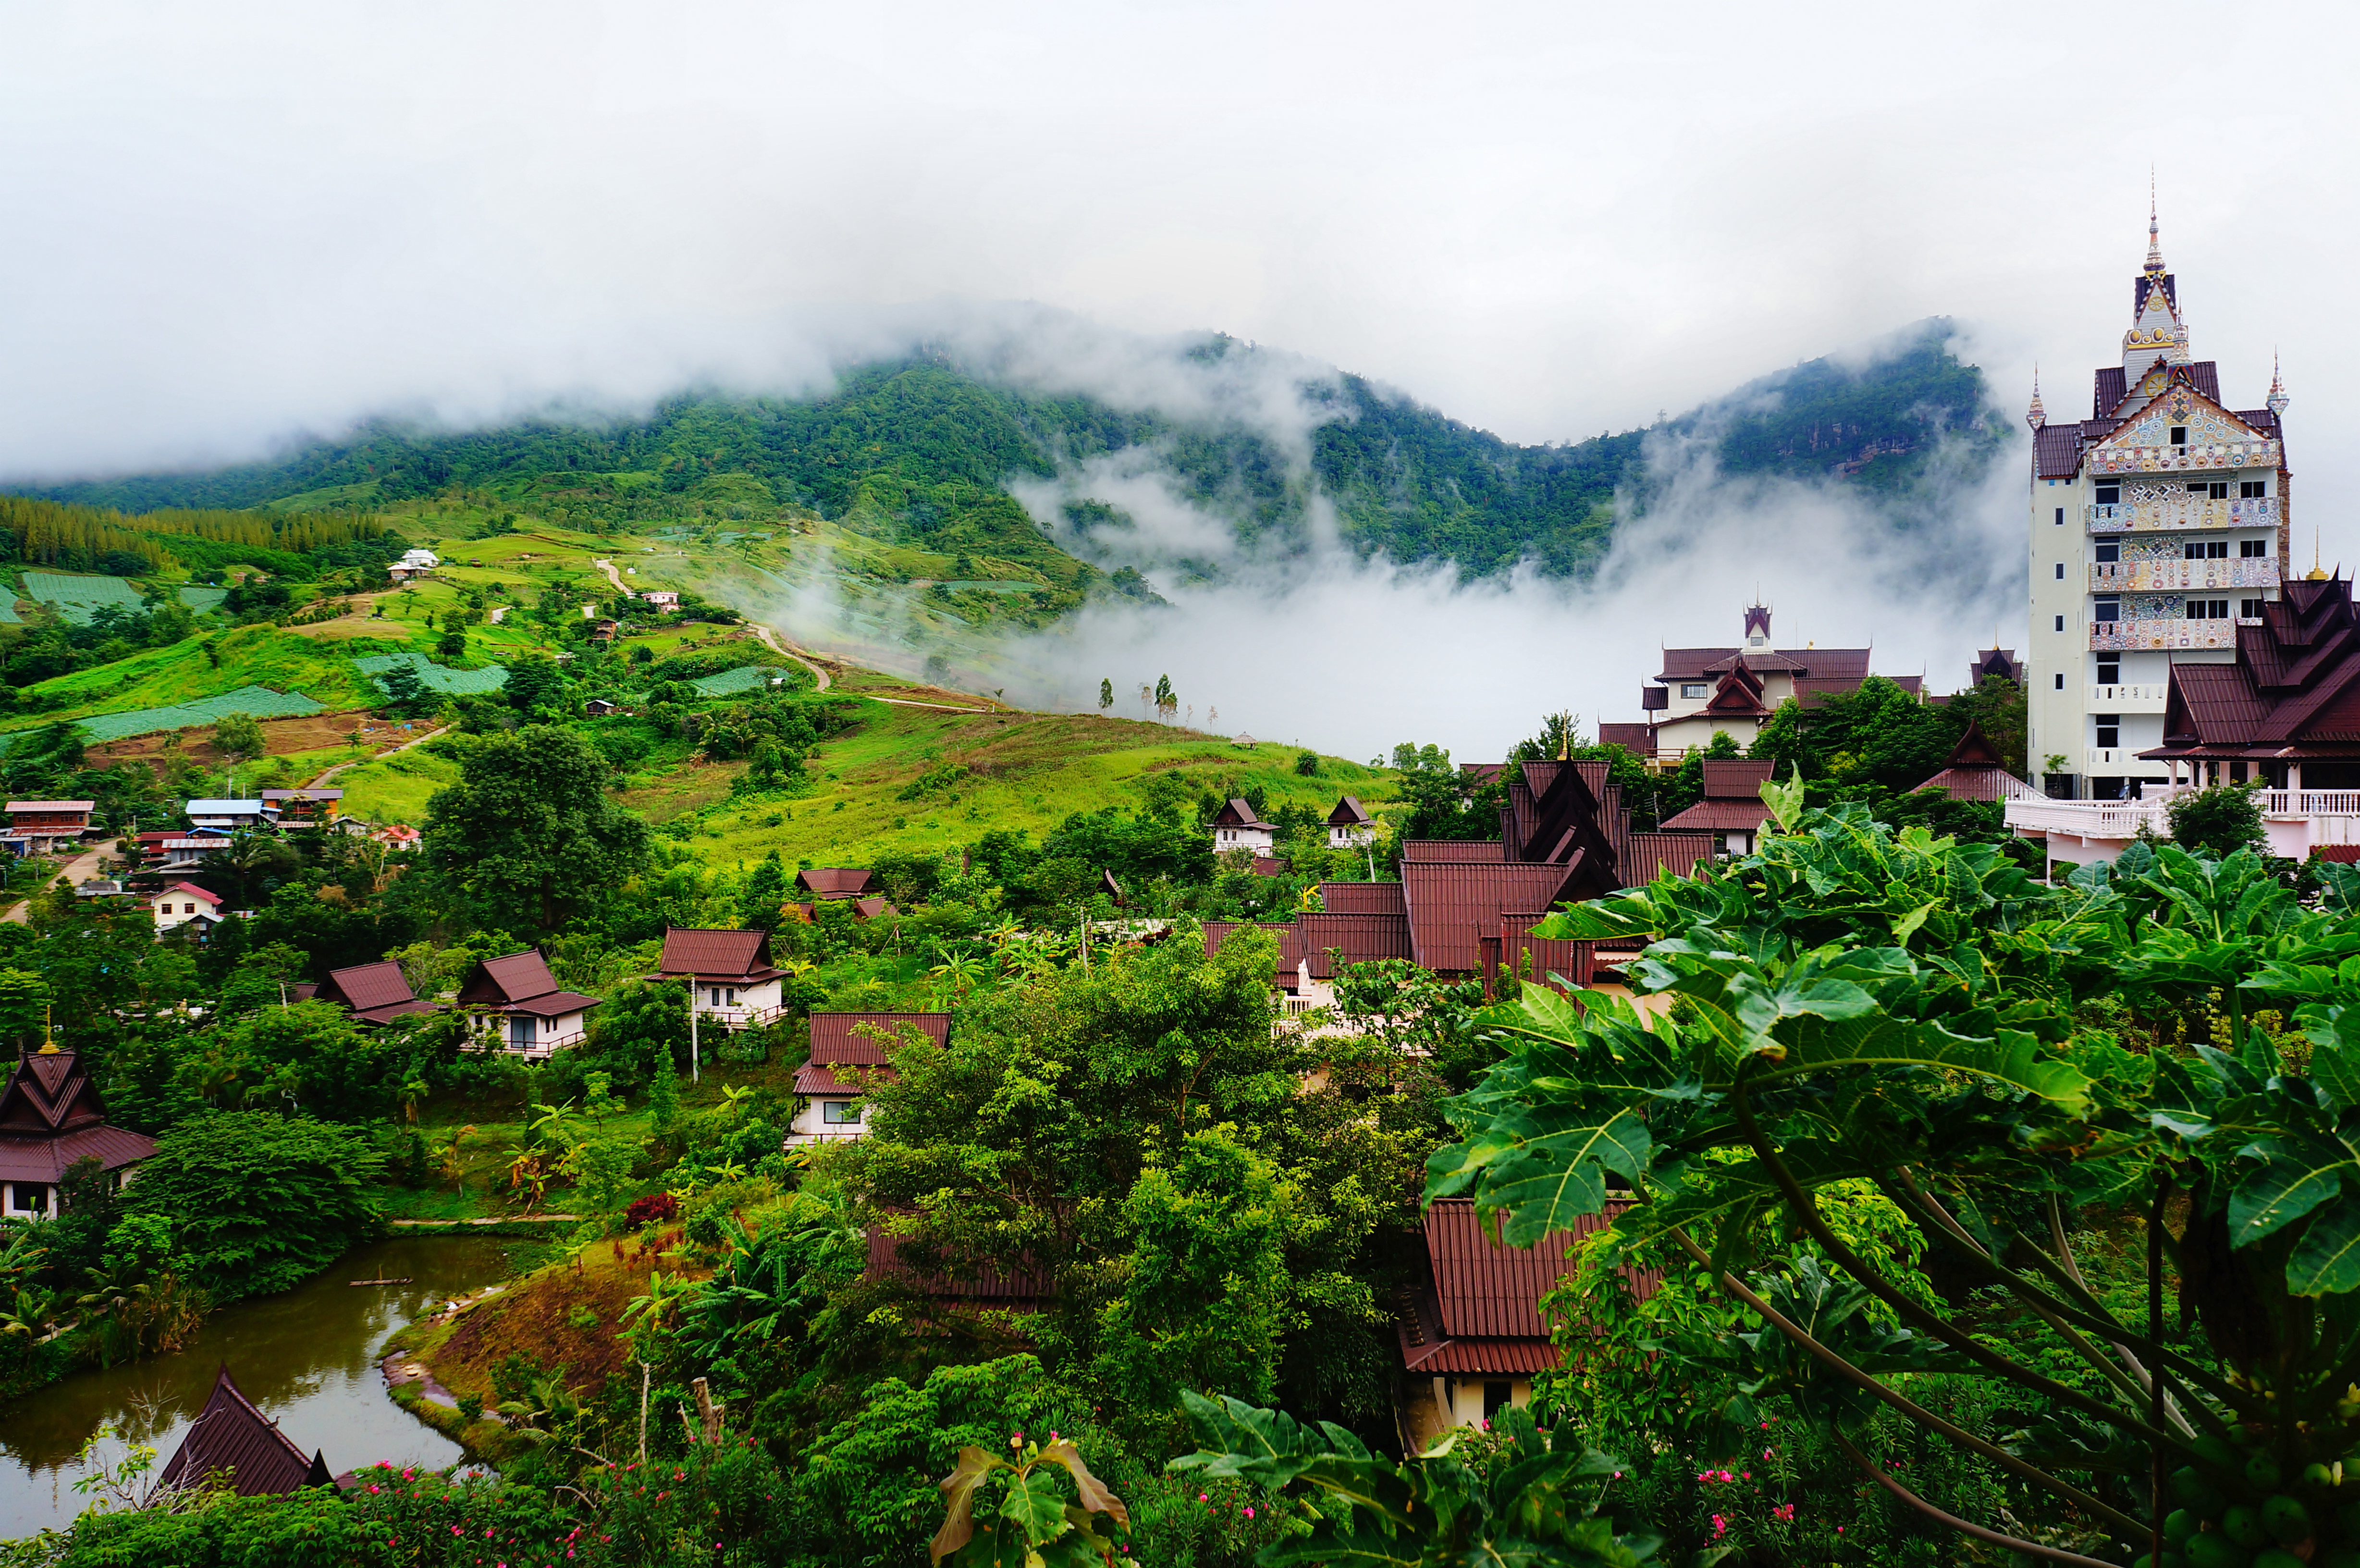
landscape, mountain, hill, flower, town, mountain range, village, jungle, agriculture, garden, tourism, petchaboon, rural area, human settlement, phu hin rongkla, wat pha hide the glass